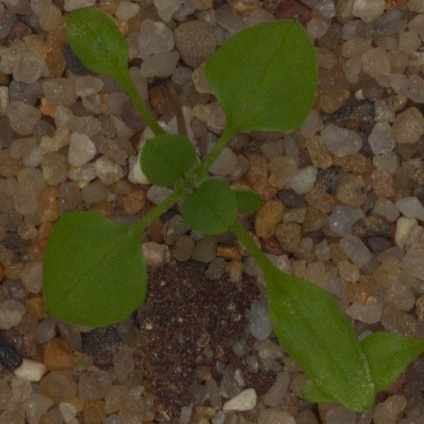
Label: common_chickweed